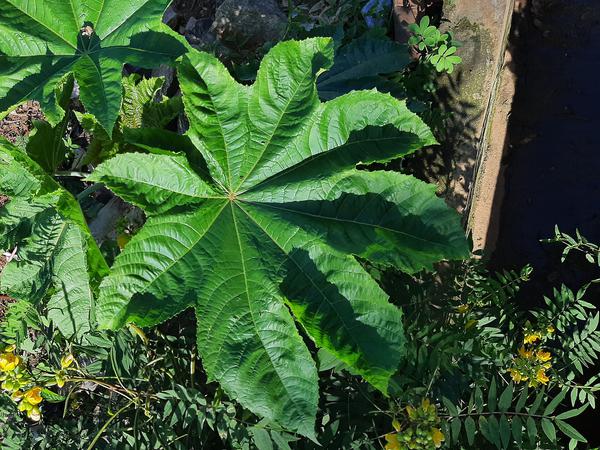
Plant: Castor